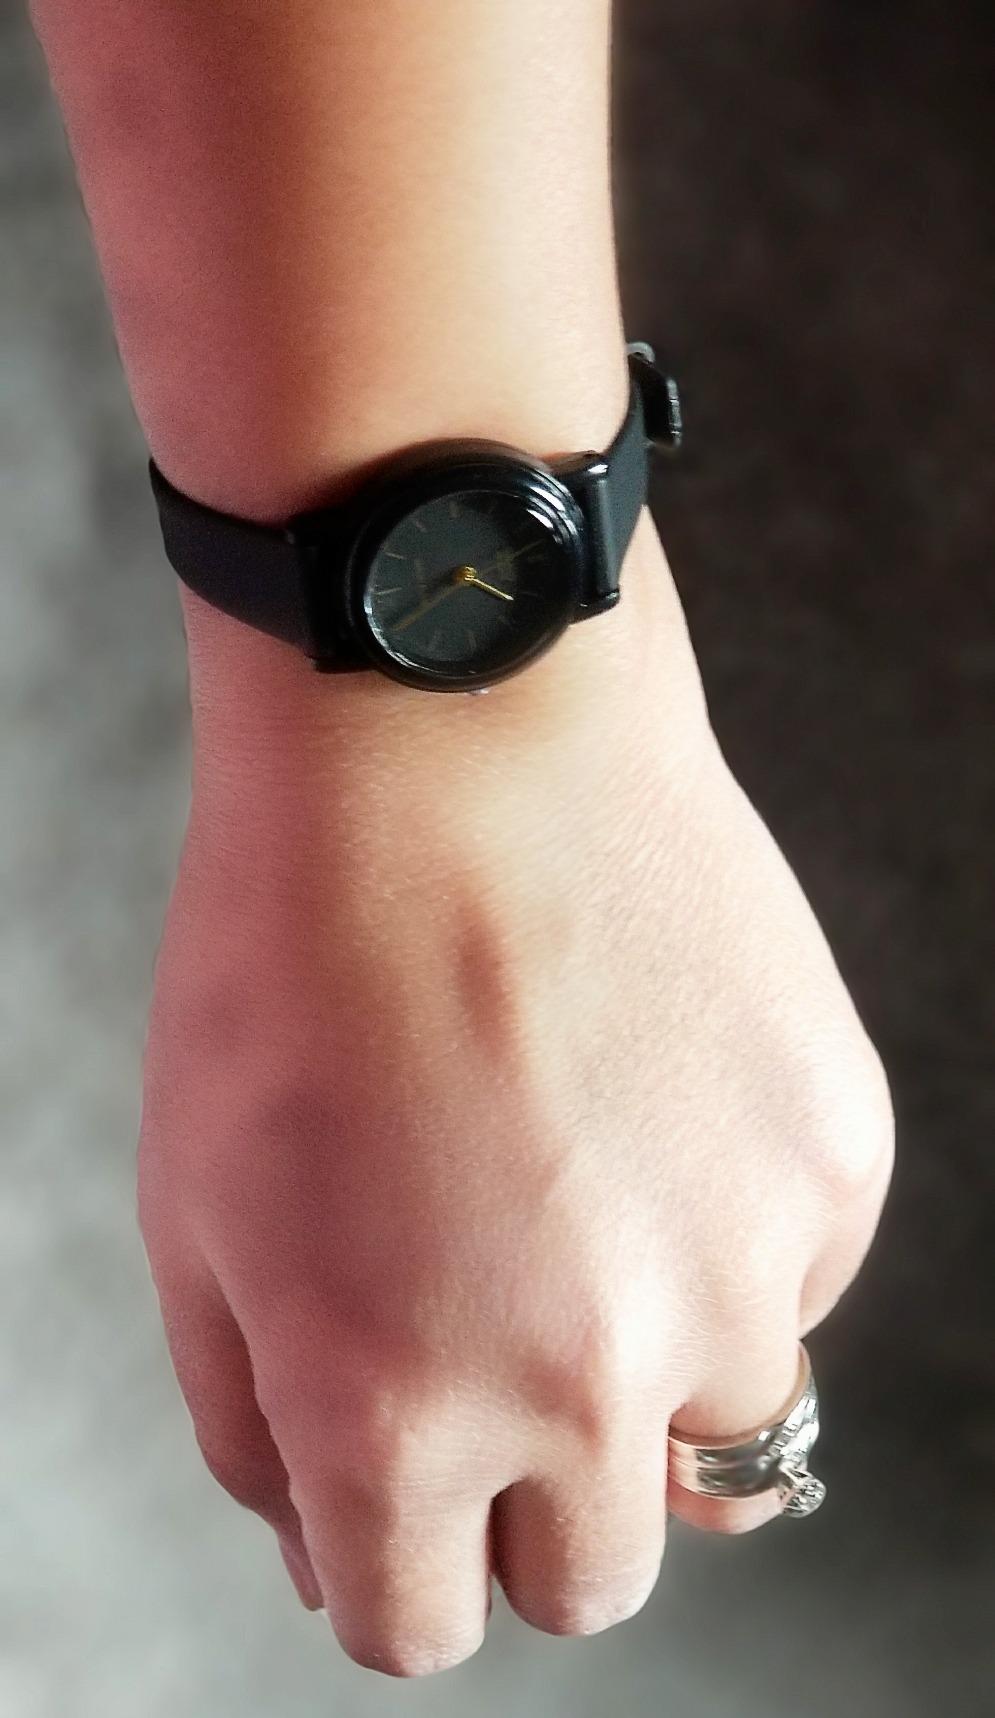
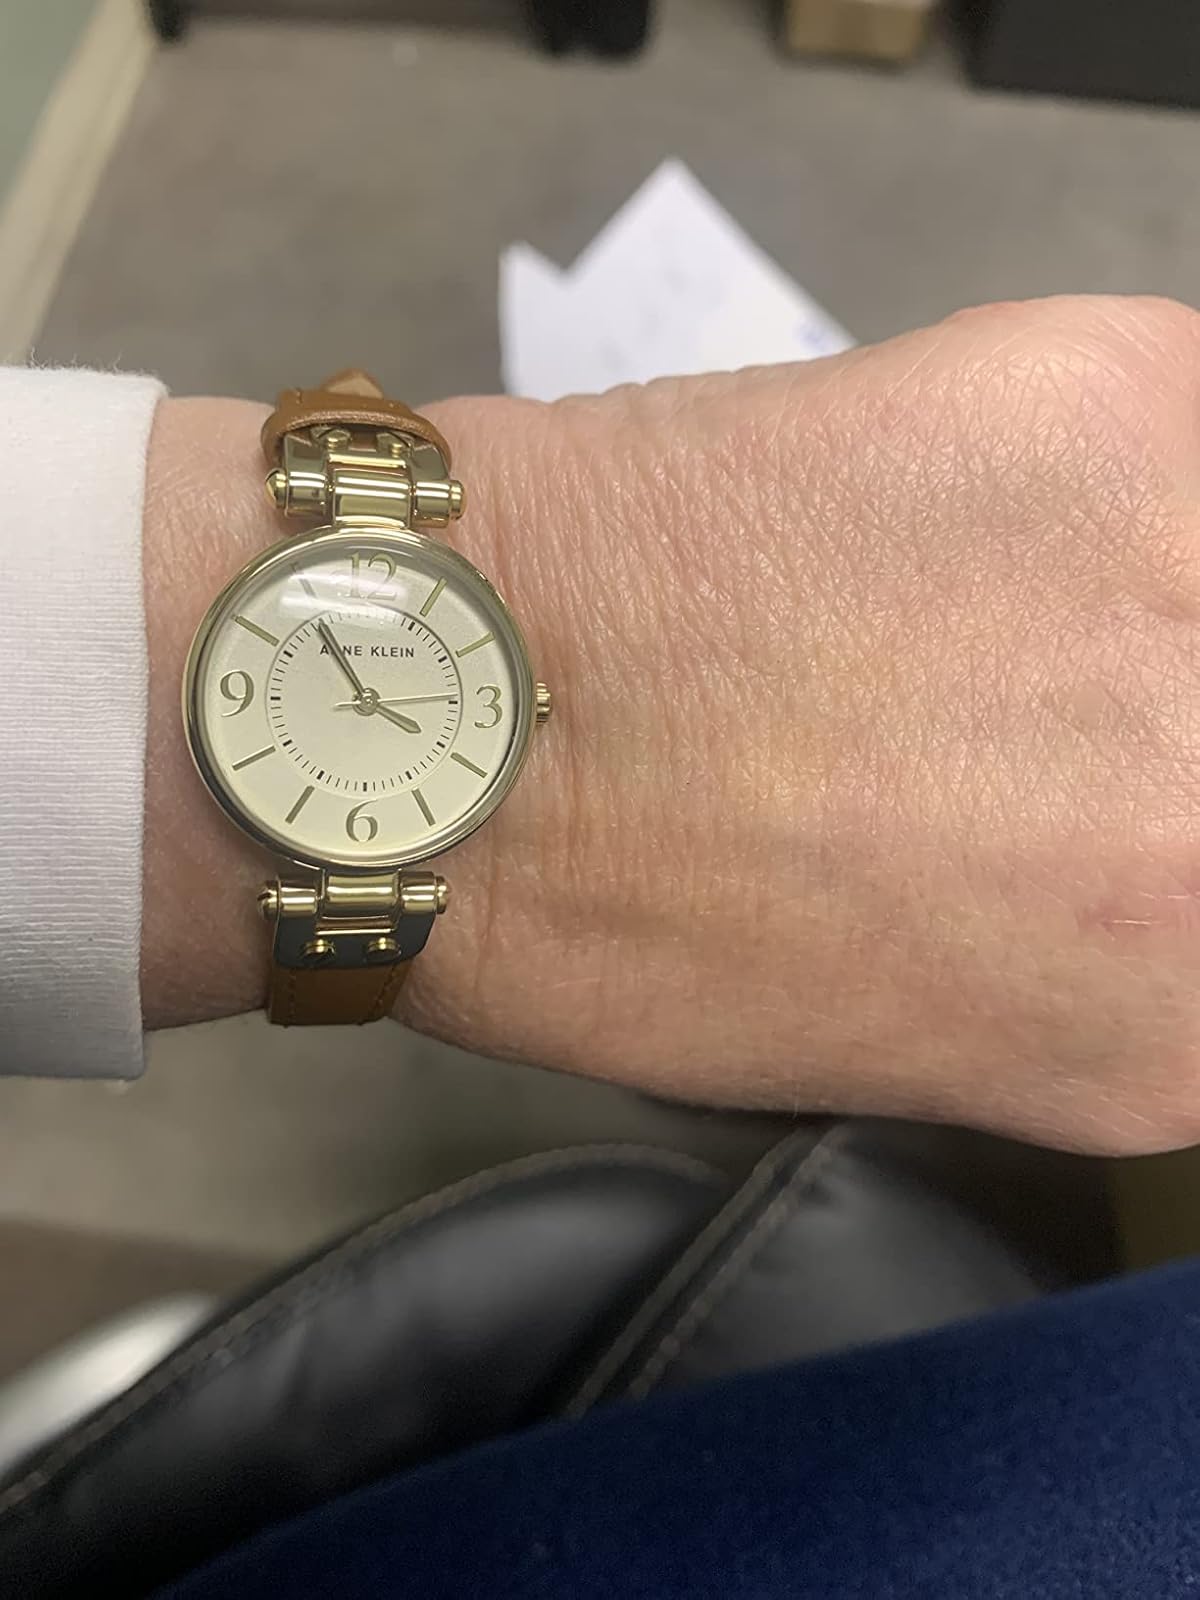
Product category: accessories_watch
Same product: no